Thalagireeshwarar Temple

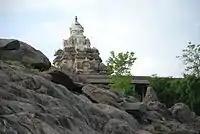

Narasimhavarman II, also known as Rajasimha is credited with constructing structural temples of Pallava dynasty namely the Shore Temple at Mamallapuram, Kailasanathar Temple and Talagirisvara temple at Panamalai. The temple is built on a small hillock overlooking the Panamalai lake. This 7th Century structure has a Vimana which resembles that of Kailasanatha temple of Kanchipuram. The garbhagriha houses a "Dharalingam" and as in Pallava temples of that time, there is a Somaskanda panel on rear wall of the sanctum. There is an "Ardhamandapam" (half Mandapam). On the walls of the "Ardhamandapam" one can see panels of deities such as Brahma with Saraswati and Vishnu with Lakshmi on either side. The shrine faces east and the garbhagriha is surrounded on all the three sides by sub-shrines (Anga Kovil or Limb Shrines - which are attached to the main shrine).